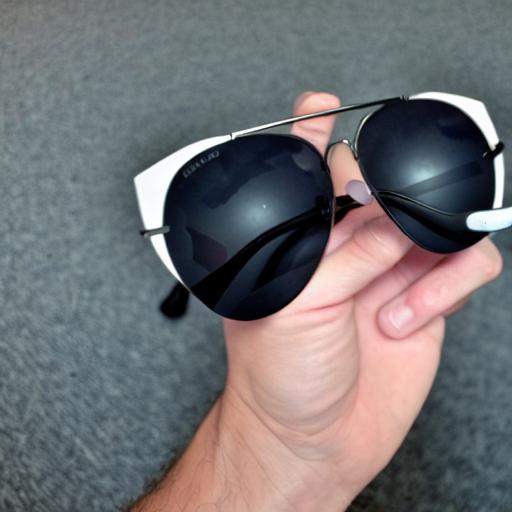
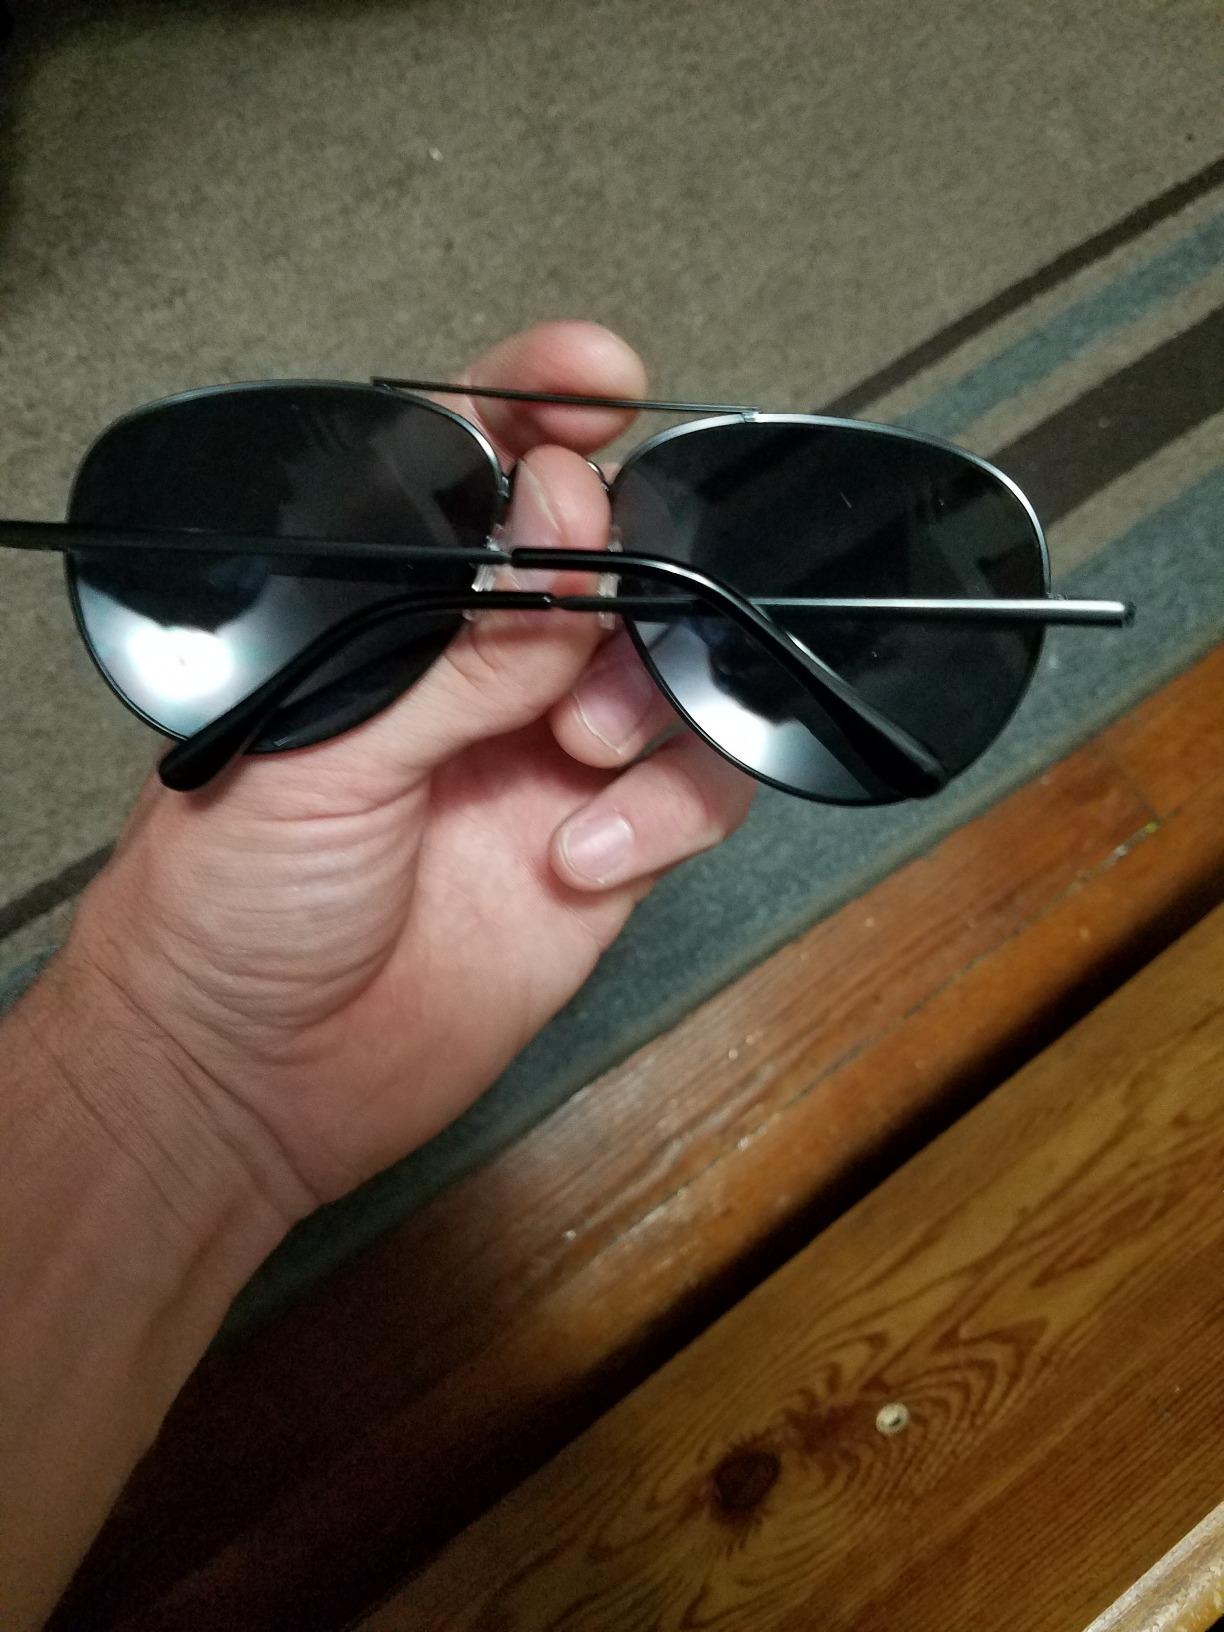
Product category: accessories_sunglasses
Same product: no